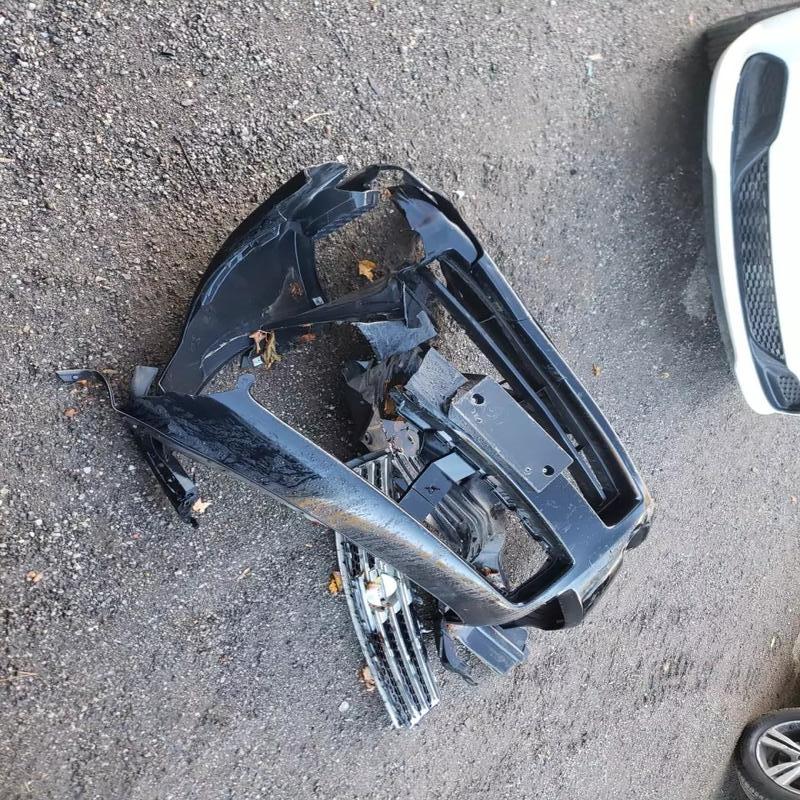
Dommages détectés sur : plaque d'immatriculation avant, pare-choc avant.
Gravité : majeur